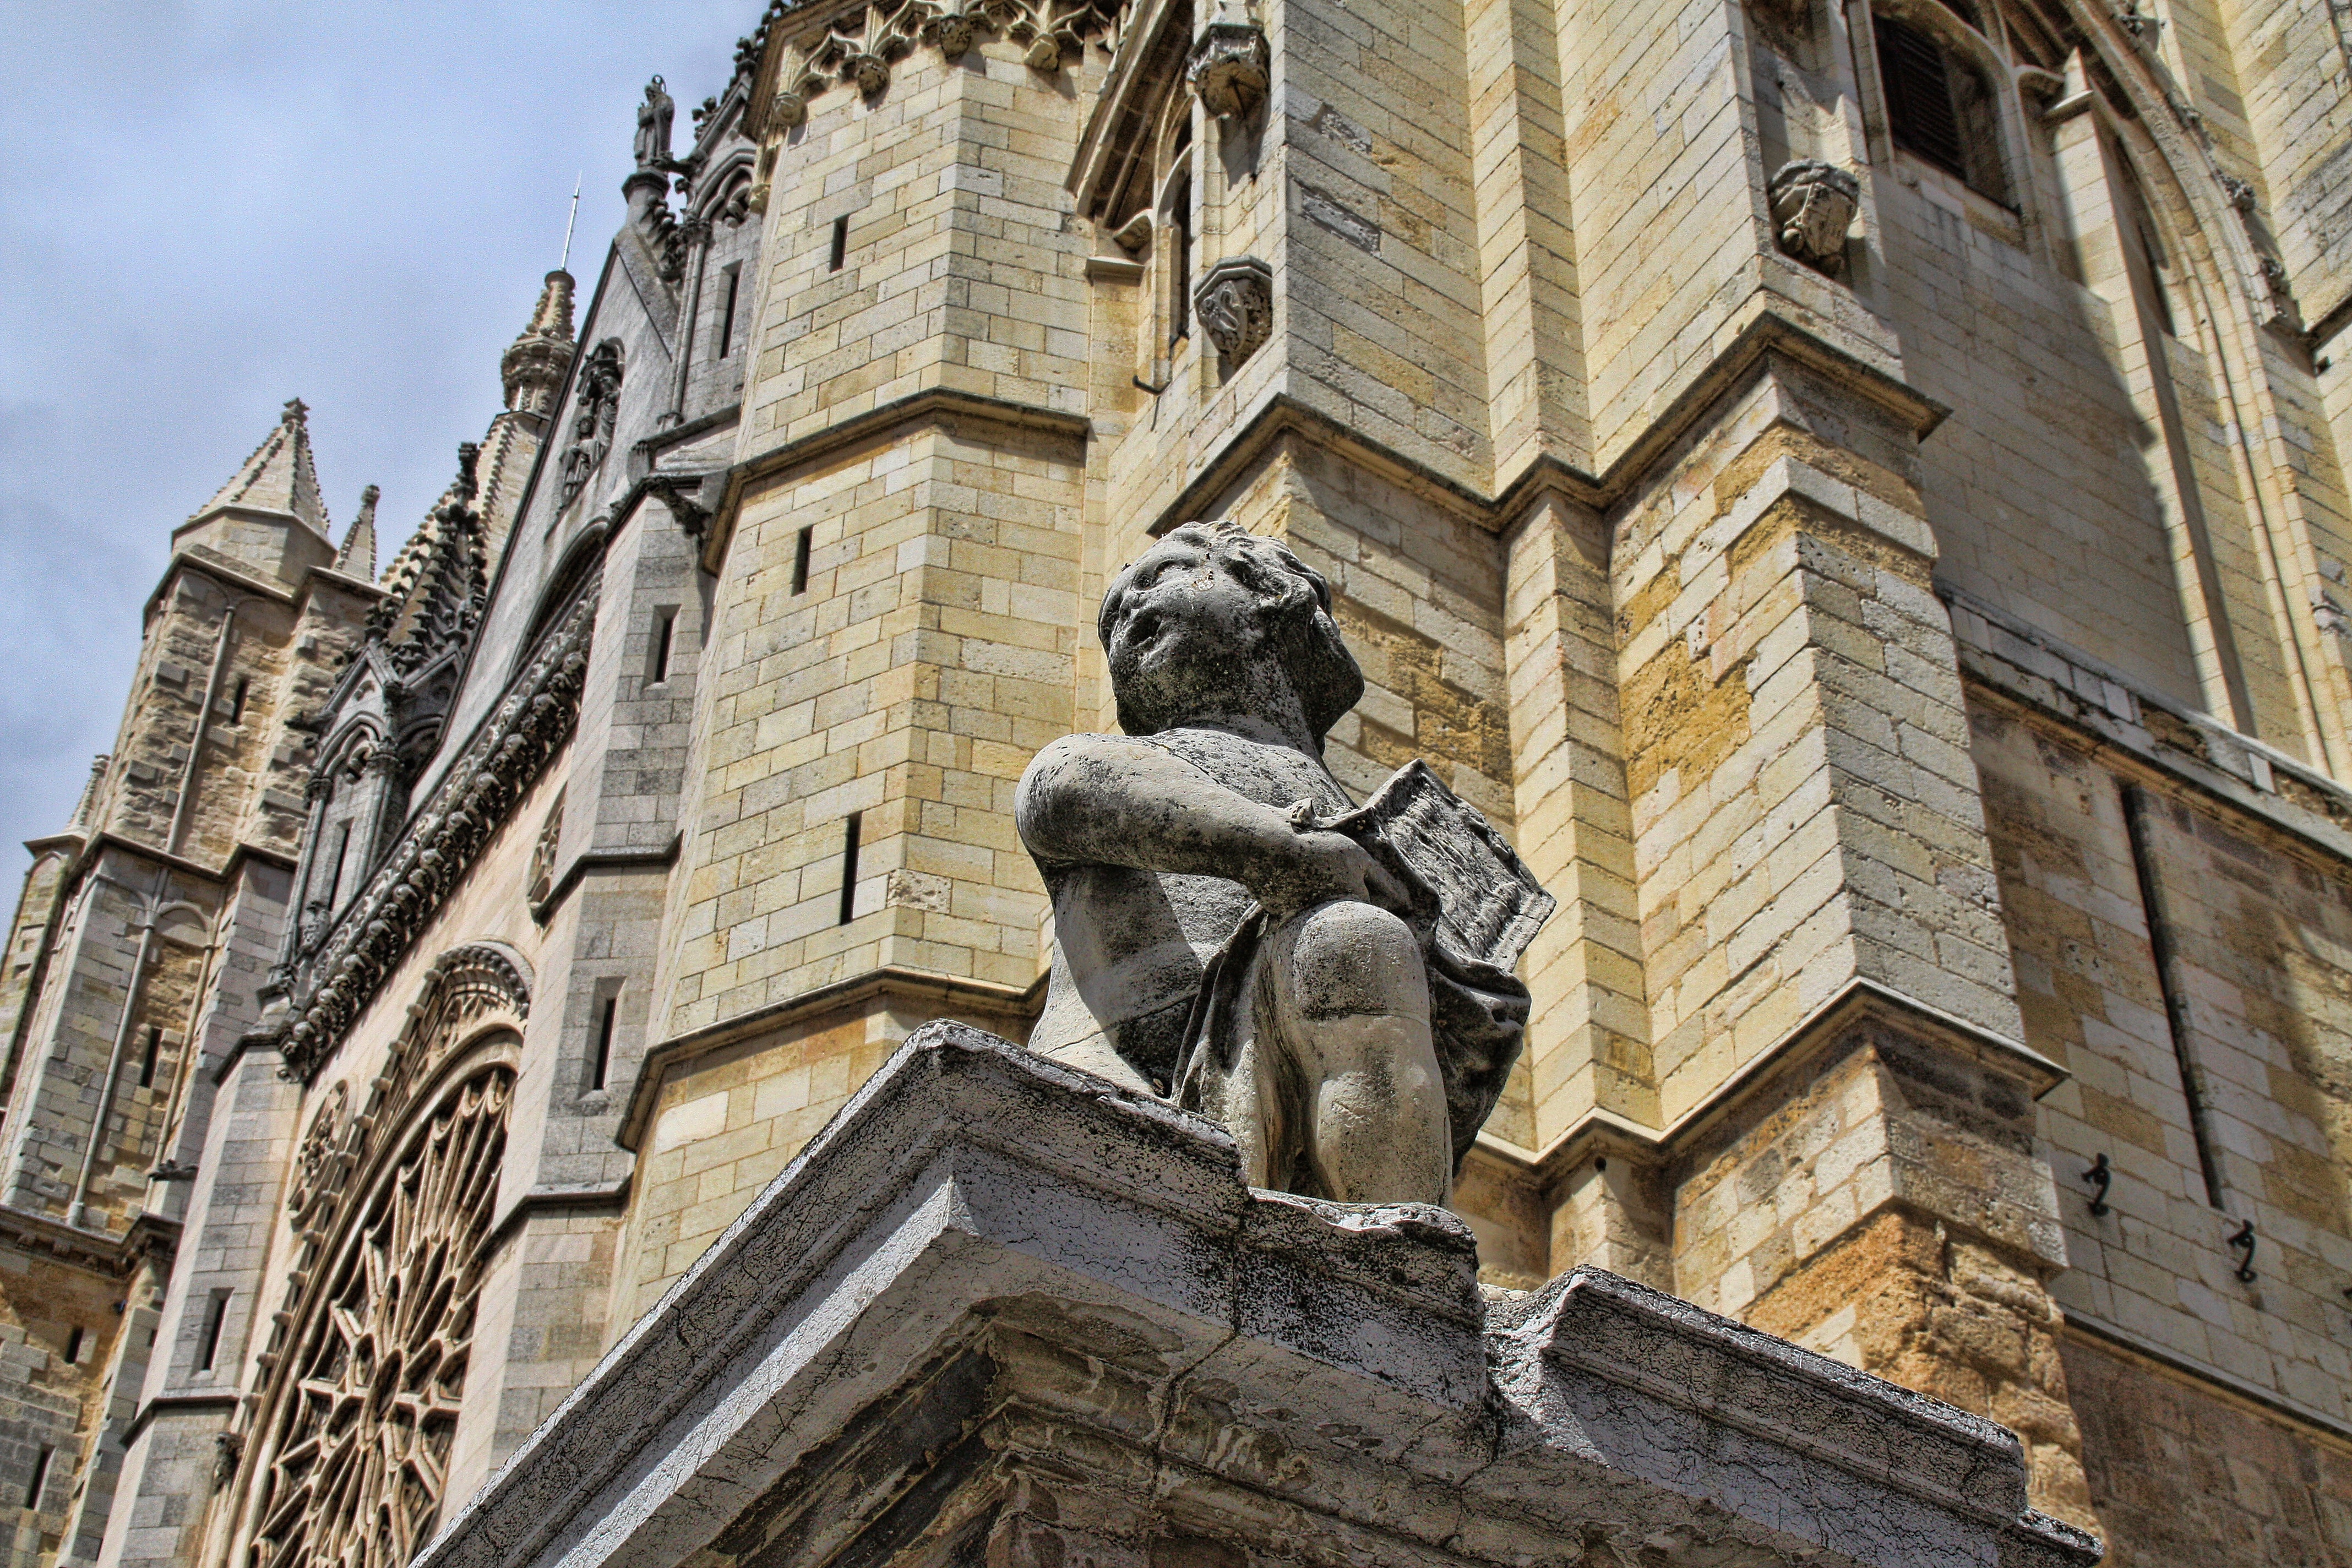
architecture, building, monument, statue, landmark, facade, church, cathedral, place of worship, sculpture, basilica, middle ages, ancient history